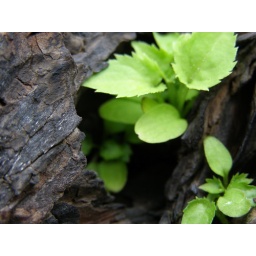
green plants in an old tree